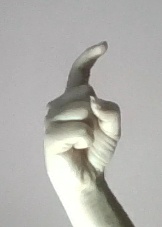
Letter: ra